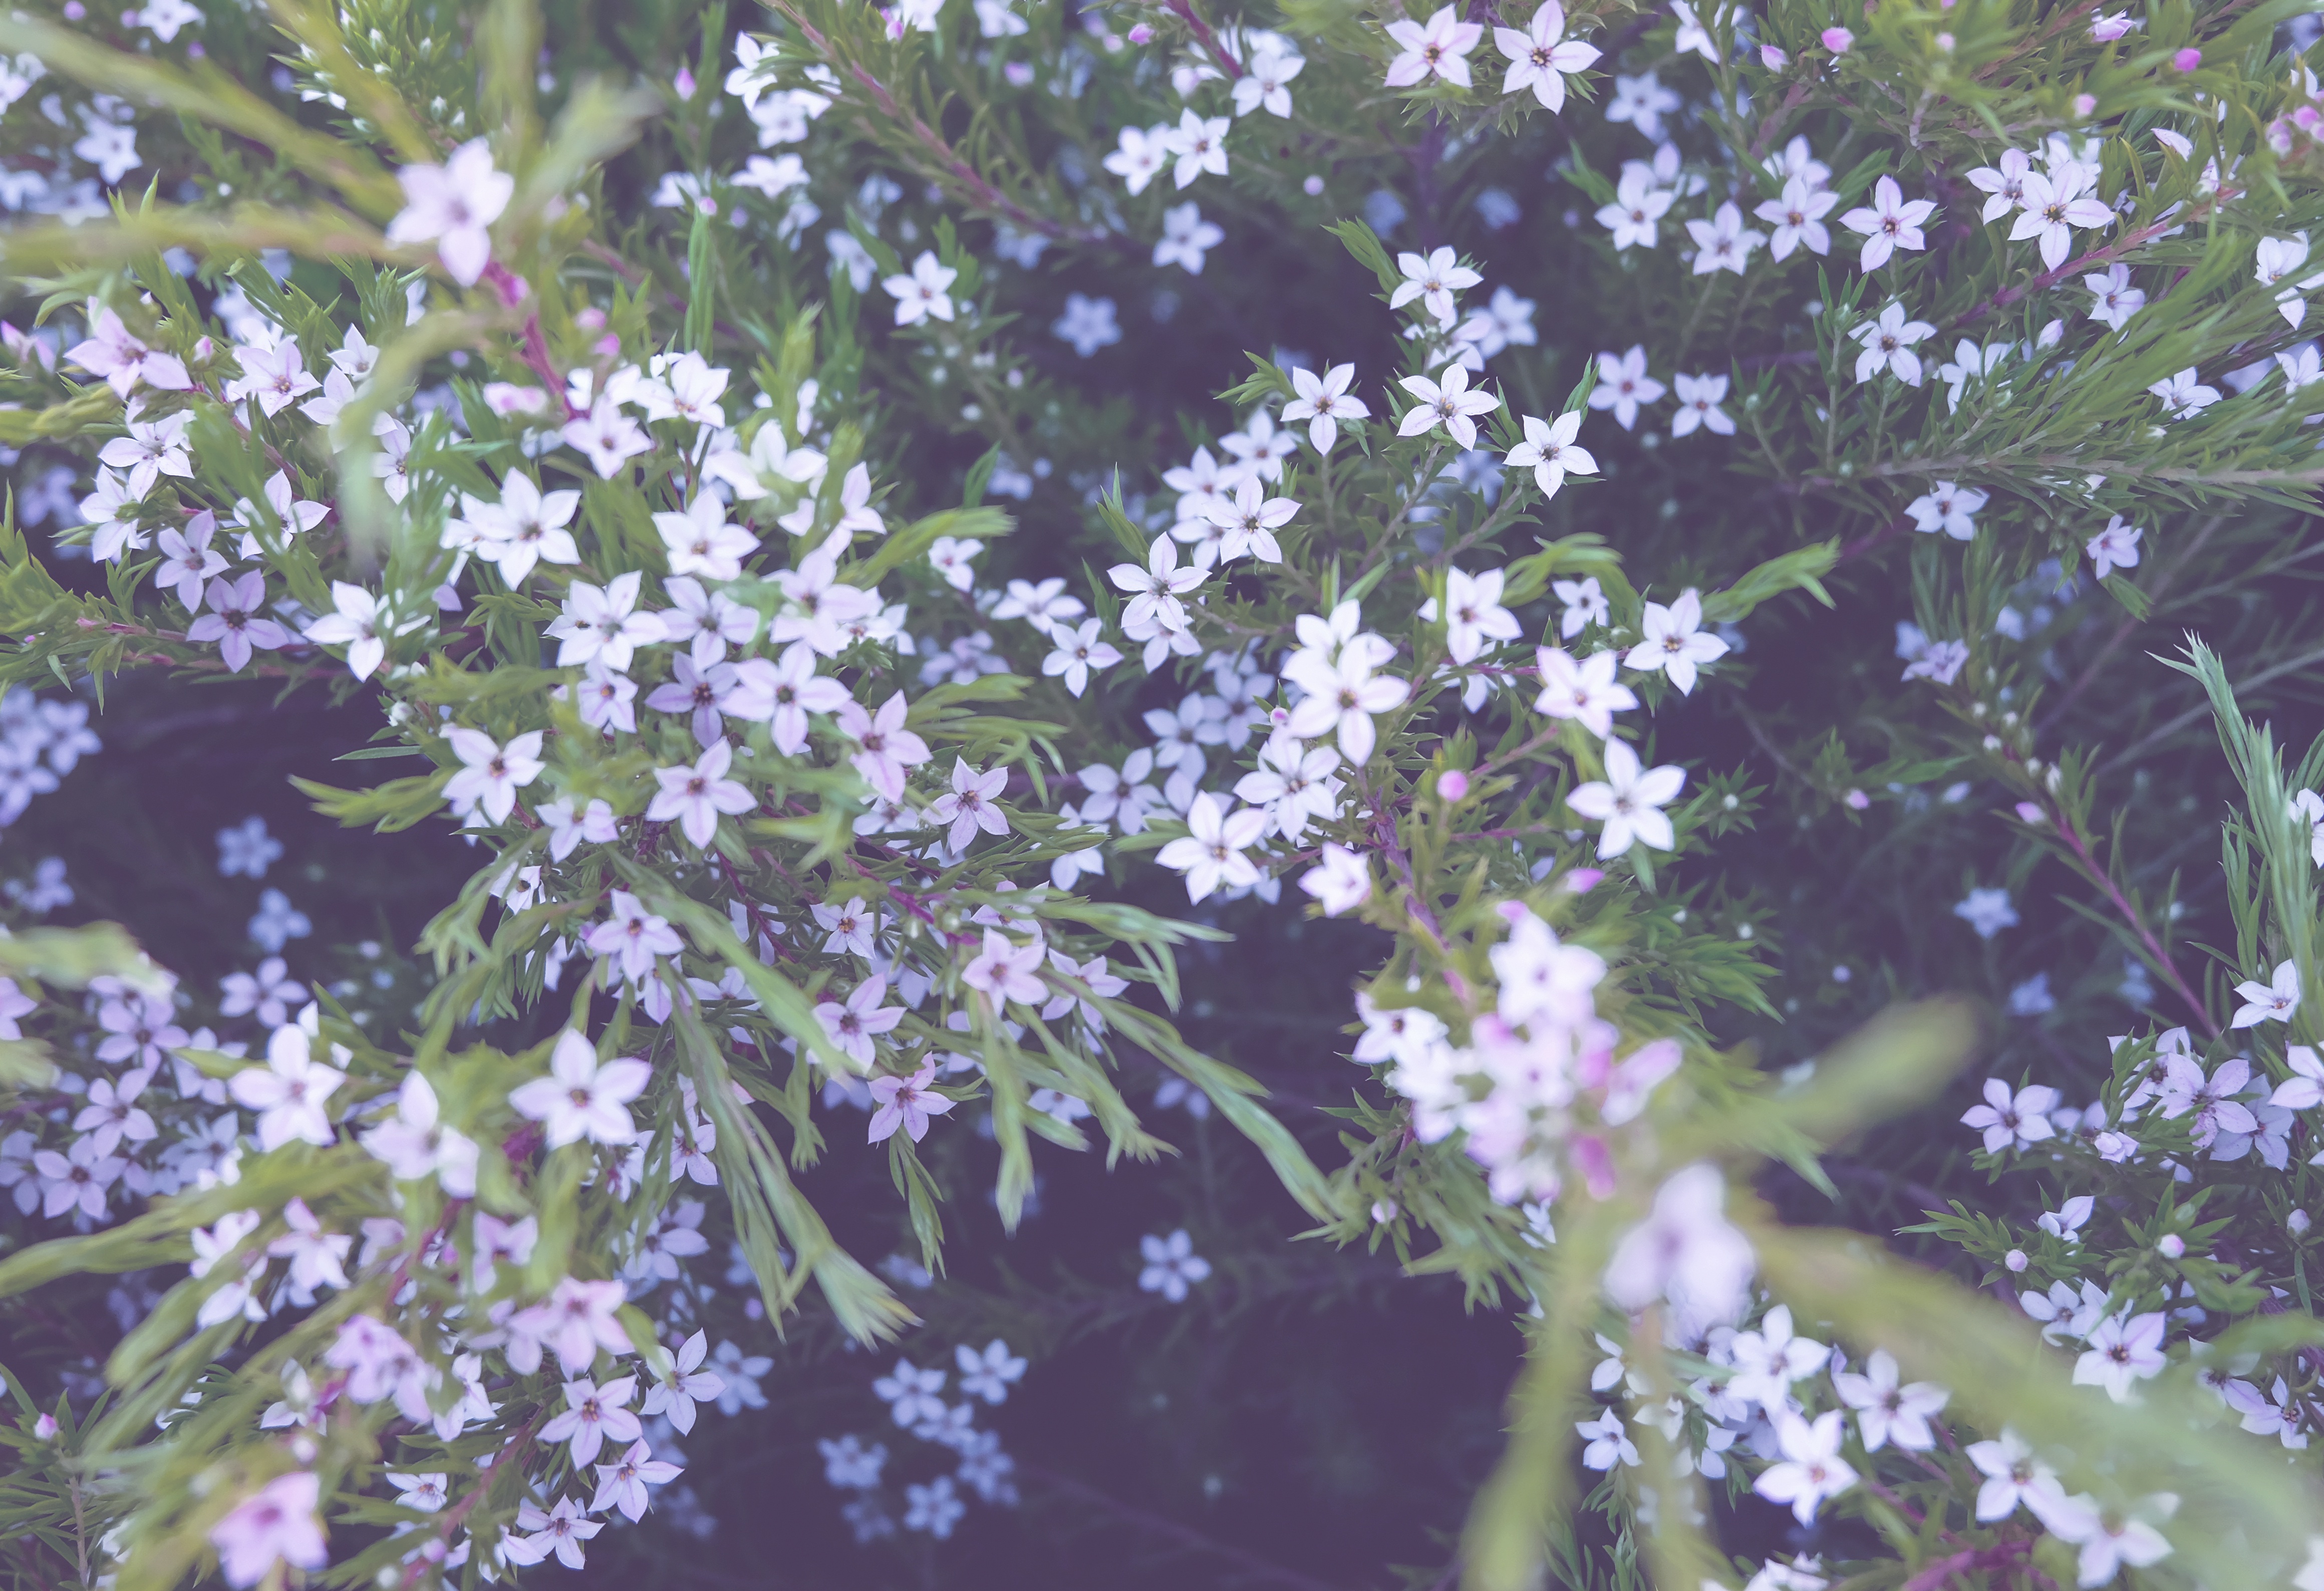
flower, blossom, plant, tree, flora, branch, lilac, botany, land plant, woody plant, produce, flowering plant, spring, shrub, herb, food